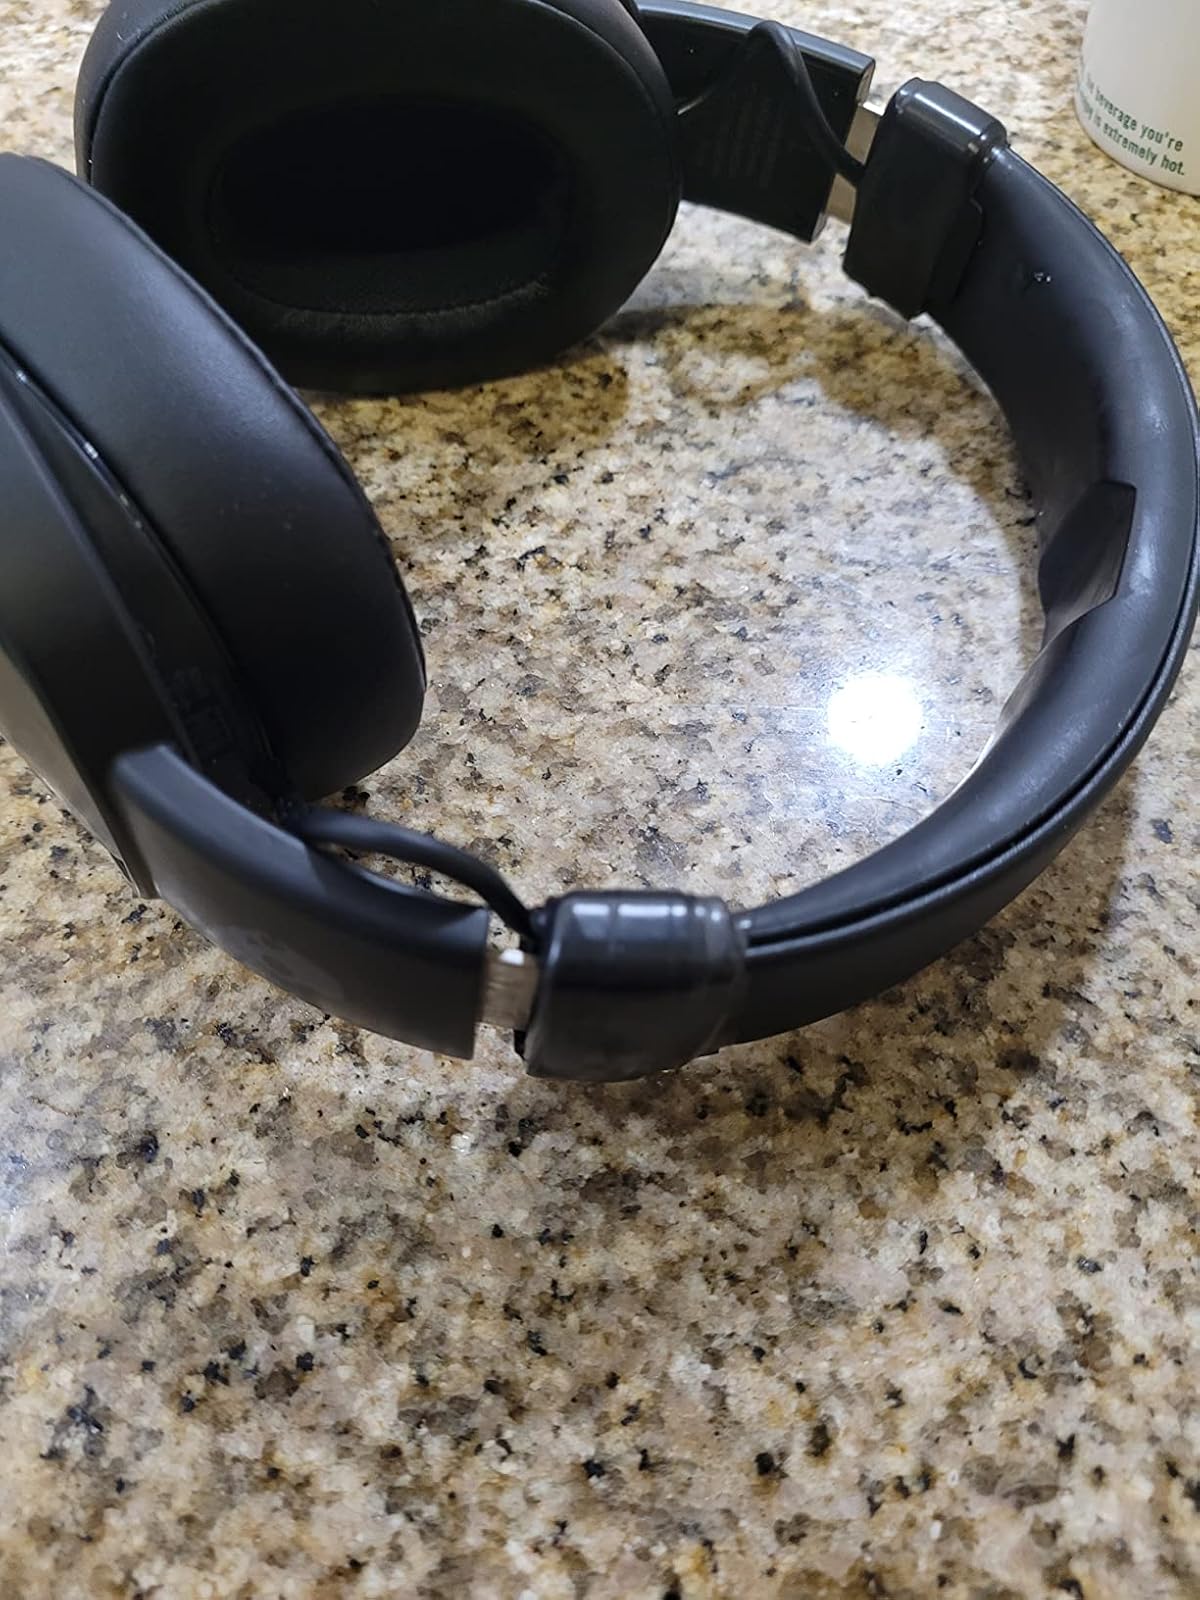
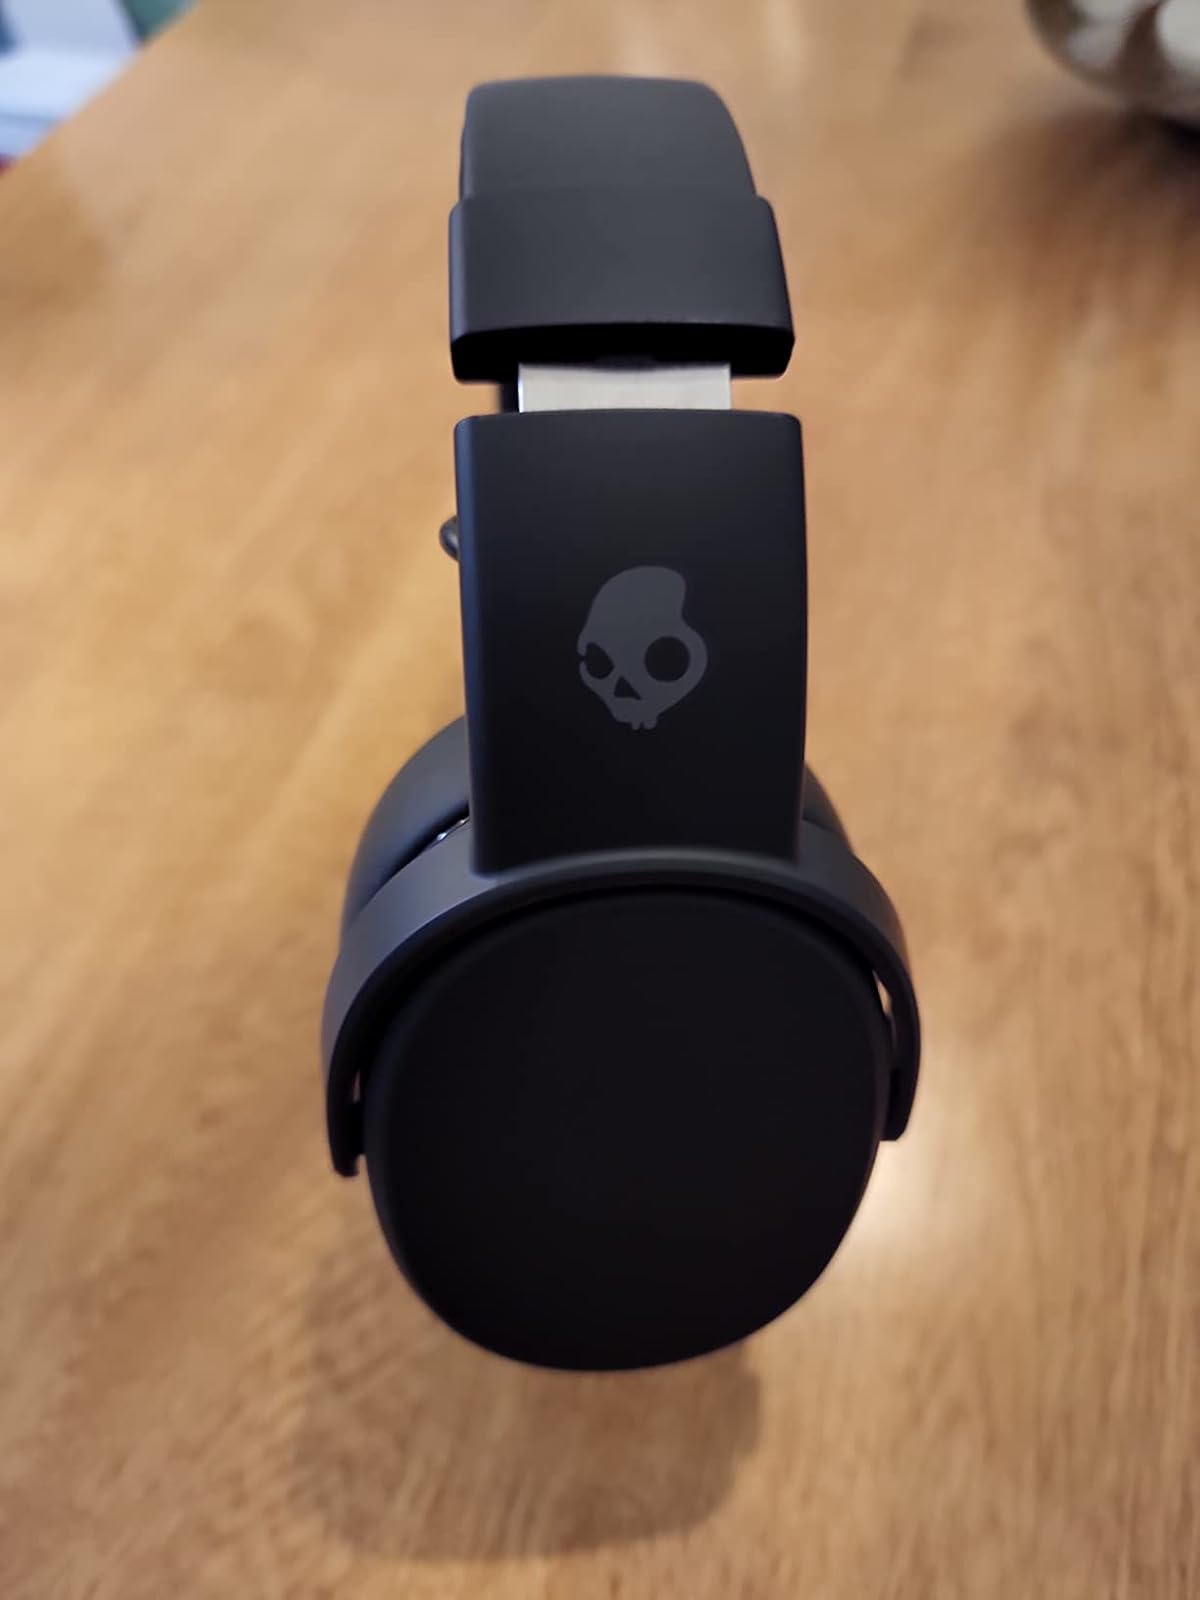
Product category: headphones
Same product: yes